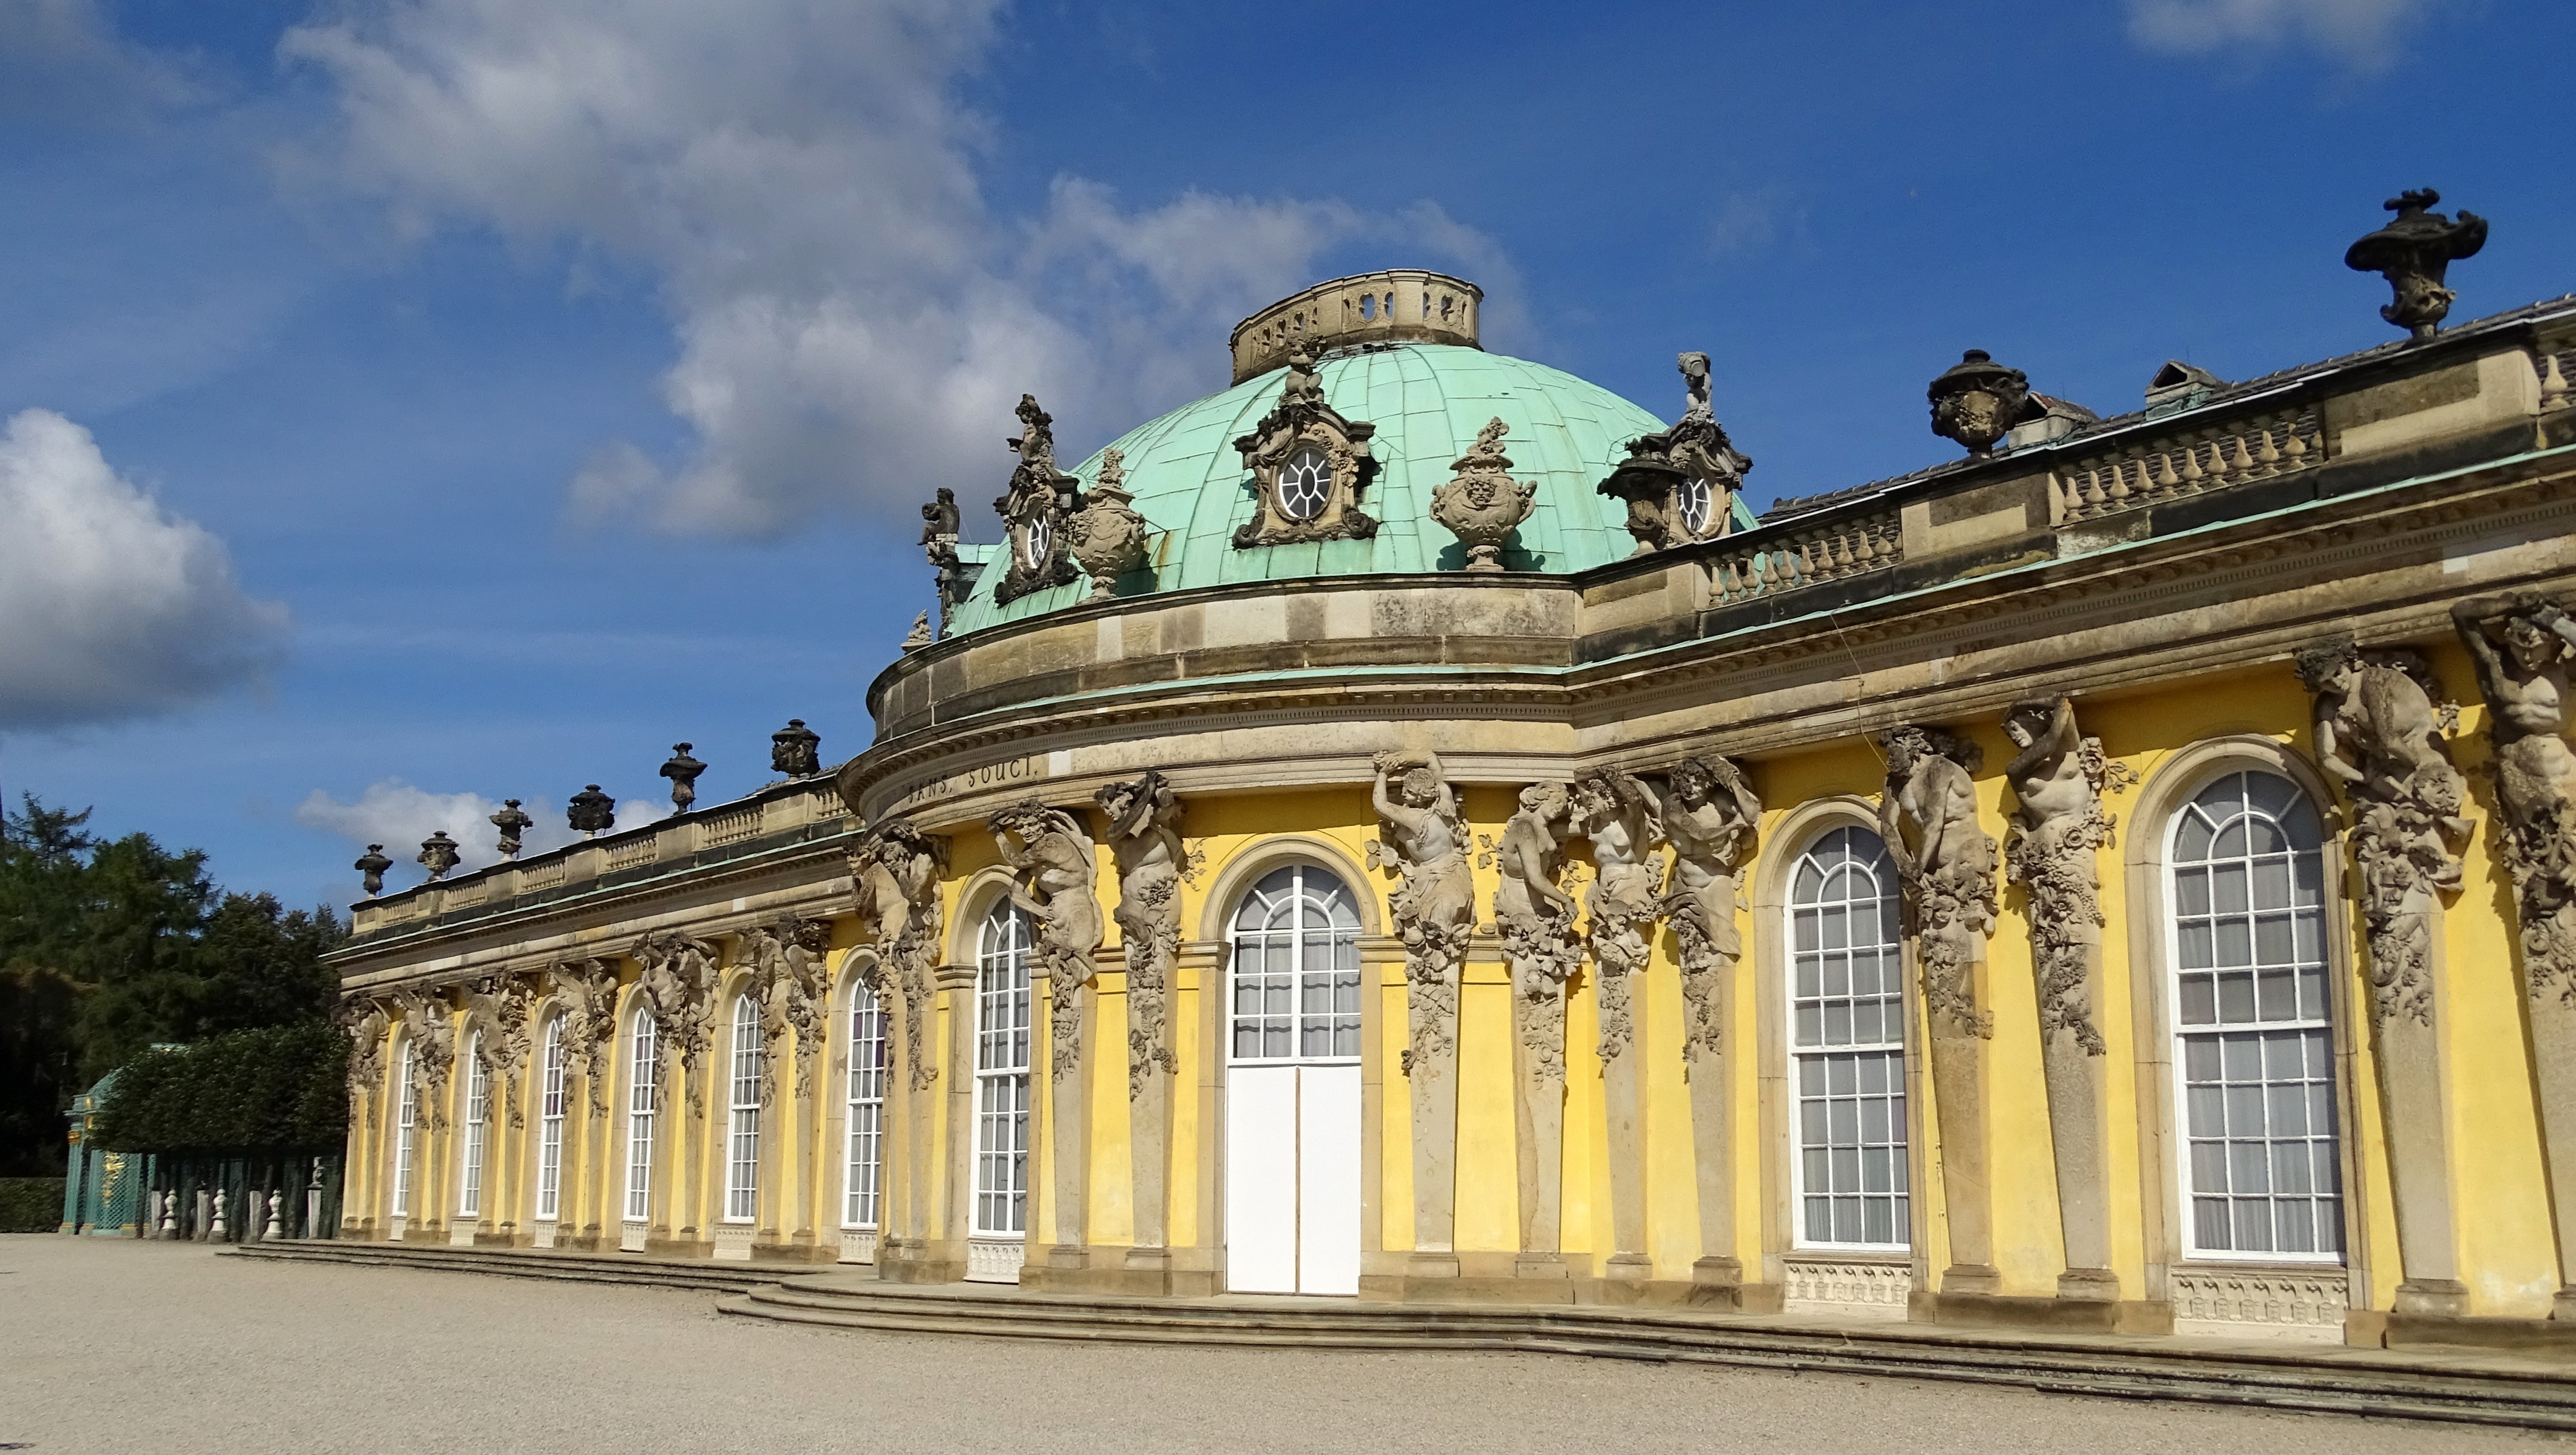
architecture, building, palace, plaza, castle, landmark, facade, place of worship, places of interest, germany, history, tourist attraction, historically, potsdam, imposing, sanssouci, classical architecture, historic site